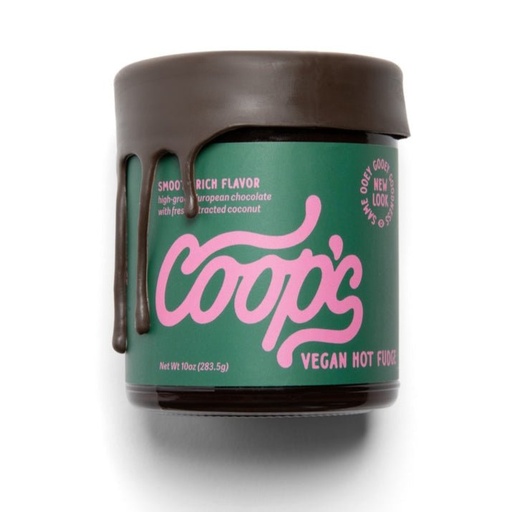
Coop's | Vegan Hot Chocolate
Hot fudge is a sauce so iconic, we knew we had to spend the time to get it right. So, we’ve been mastering the craft since 2010—and wanted to make sure our vegan friends don’t miss out. Handmade in small batches with high-grade European chocolate and silky coconut cream, Coop’s Vegan Hot Fudge is the real deal. It’s why VegNews called it the “best ice cream topping of 2022.” Deep and dark, this indulgent sauce has just the right touch of coconut-y sweetness—unlike other sticky vegan versions that only taste like sugar. It’s instantly rich and impeccably smooth, gooey right out of the jar but drizzly once warmed. Atop ice cream it hardens to the perfect soft chew, but we don’t stop there—spread it on brownies, drip it over fruit, plunge your pretzels into it or devour it straight by the spoonful. Just don’t be surprised when it disappears…non-vegans love it too. Dairy-free, Vegan, Non-GMO, Gluten Free, Plant-based. 10 oz jar Made in United States • Contains: Coconut • Product Language: English • Shelf life: 12–24 months • Storage: Shelf-stable • Weight: 10 oz (283.5 g) • Dimensions: 12 x 9 x 4 in (30.5 x 22.9 x 10.2 cm)
Brand: Coop's
Category: Food, Beverages & Tobacco > Food Items > Condiments & Sauces > Dessert Toppings > Ice Cream Syrup